Budapest Museum Quarter

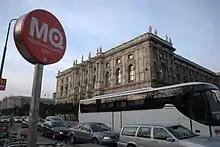
MuseumsQuartier Vienna

Art professionals have criticized László Baán's capacity to lead an endeavor to unite two such massive museums because he is not an art historian nor a museologist, but rather an economist by training. They fear that a merge would potentially damage Hungarian cultural heritage, both literally and figuratively. Additionally, leading Hungarian art historians worry that the physical move of such a large and valuable collection as that of the National Gallery is unprofessional and irresponsible. Between December 17, 2011 and the deadline for the merge on February 29, 2012 an online petition entitled "Protest Against the Merger of the Hungarian National Gallery and the Museum of Fine Arts" that was created by these individuals had received 2,945 signatures. On October 25, 2011 the Hungarian Section of the International Association of Art Critics (AICA) published their similar standpoint regarding the issue and also supported the on–line petition.